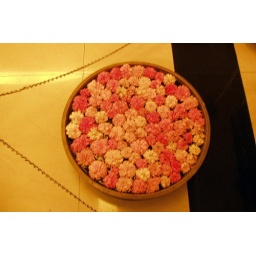
Orange and yellow flowers arranged in a bronze vessel in a reception hall.